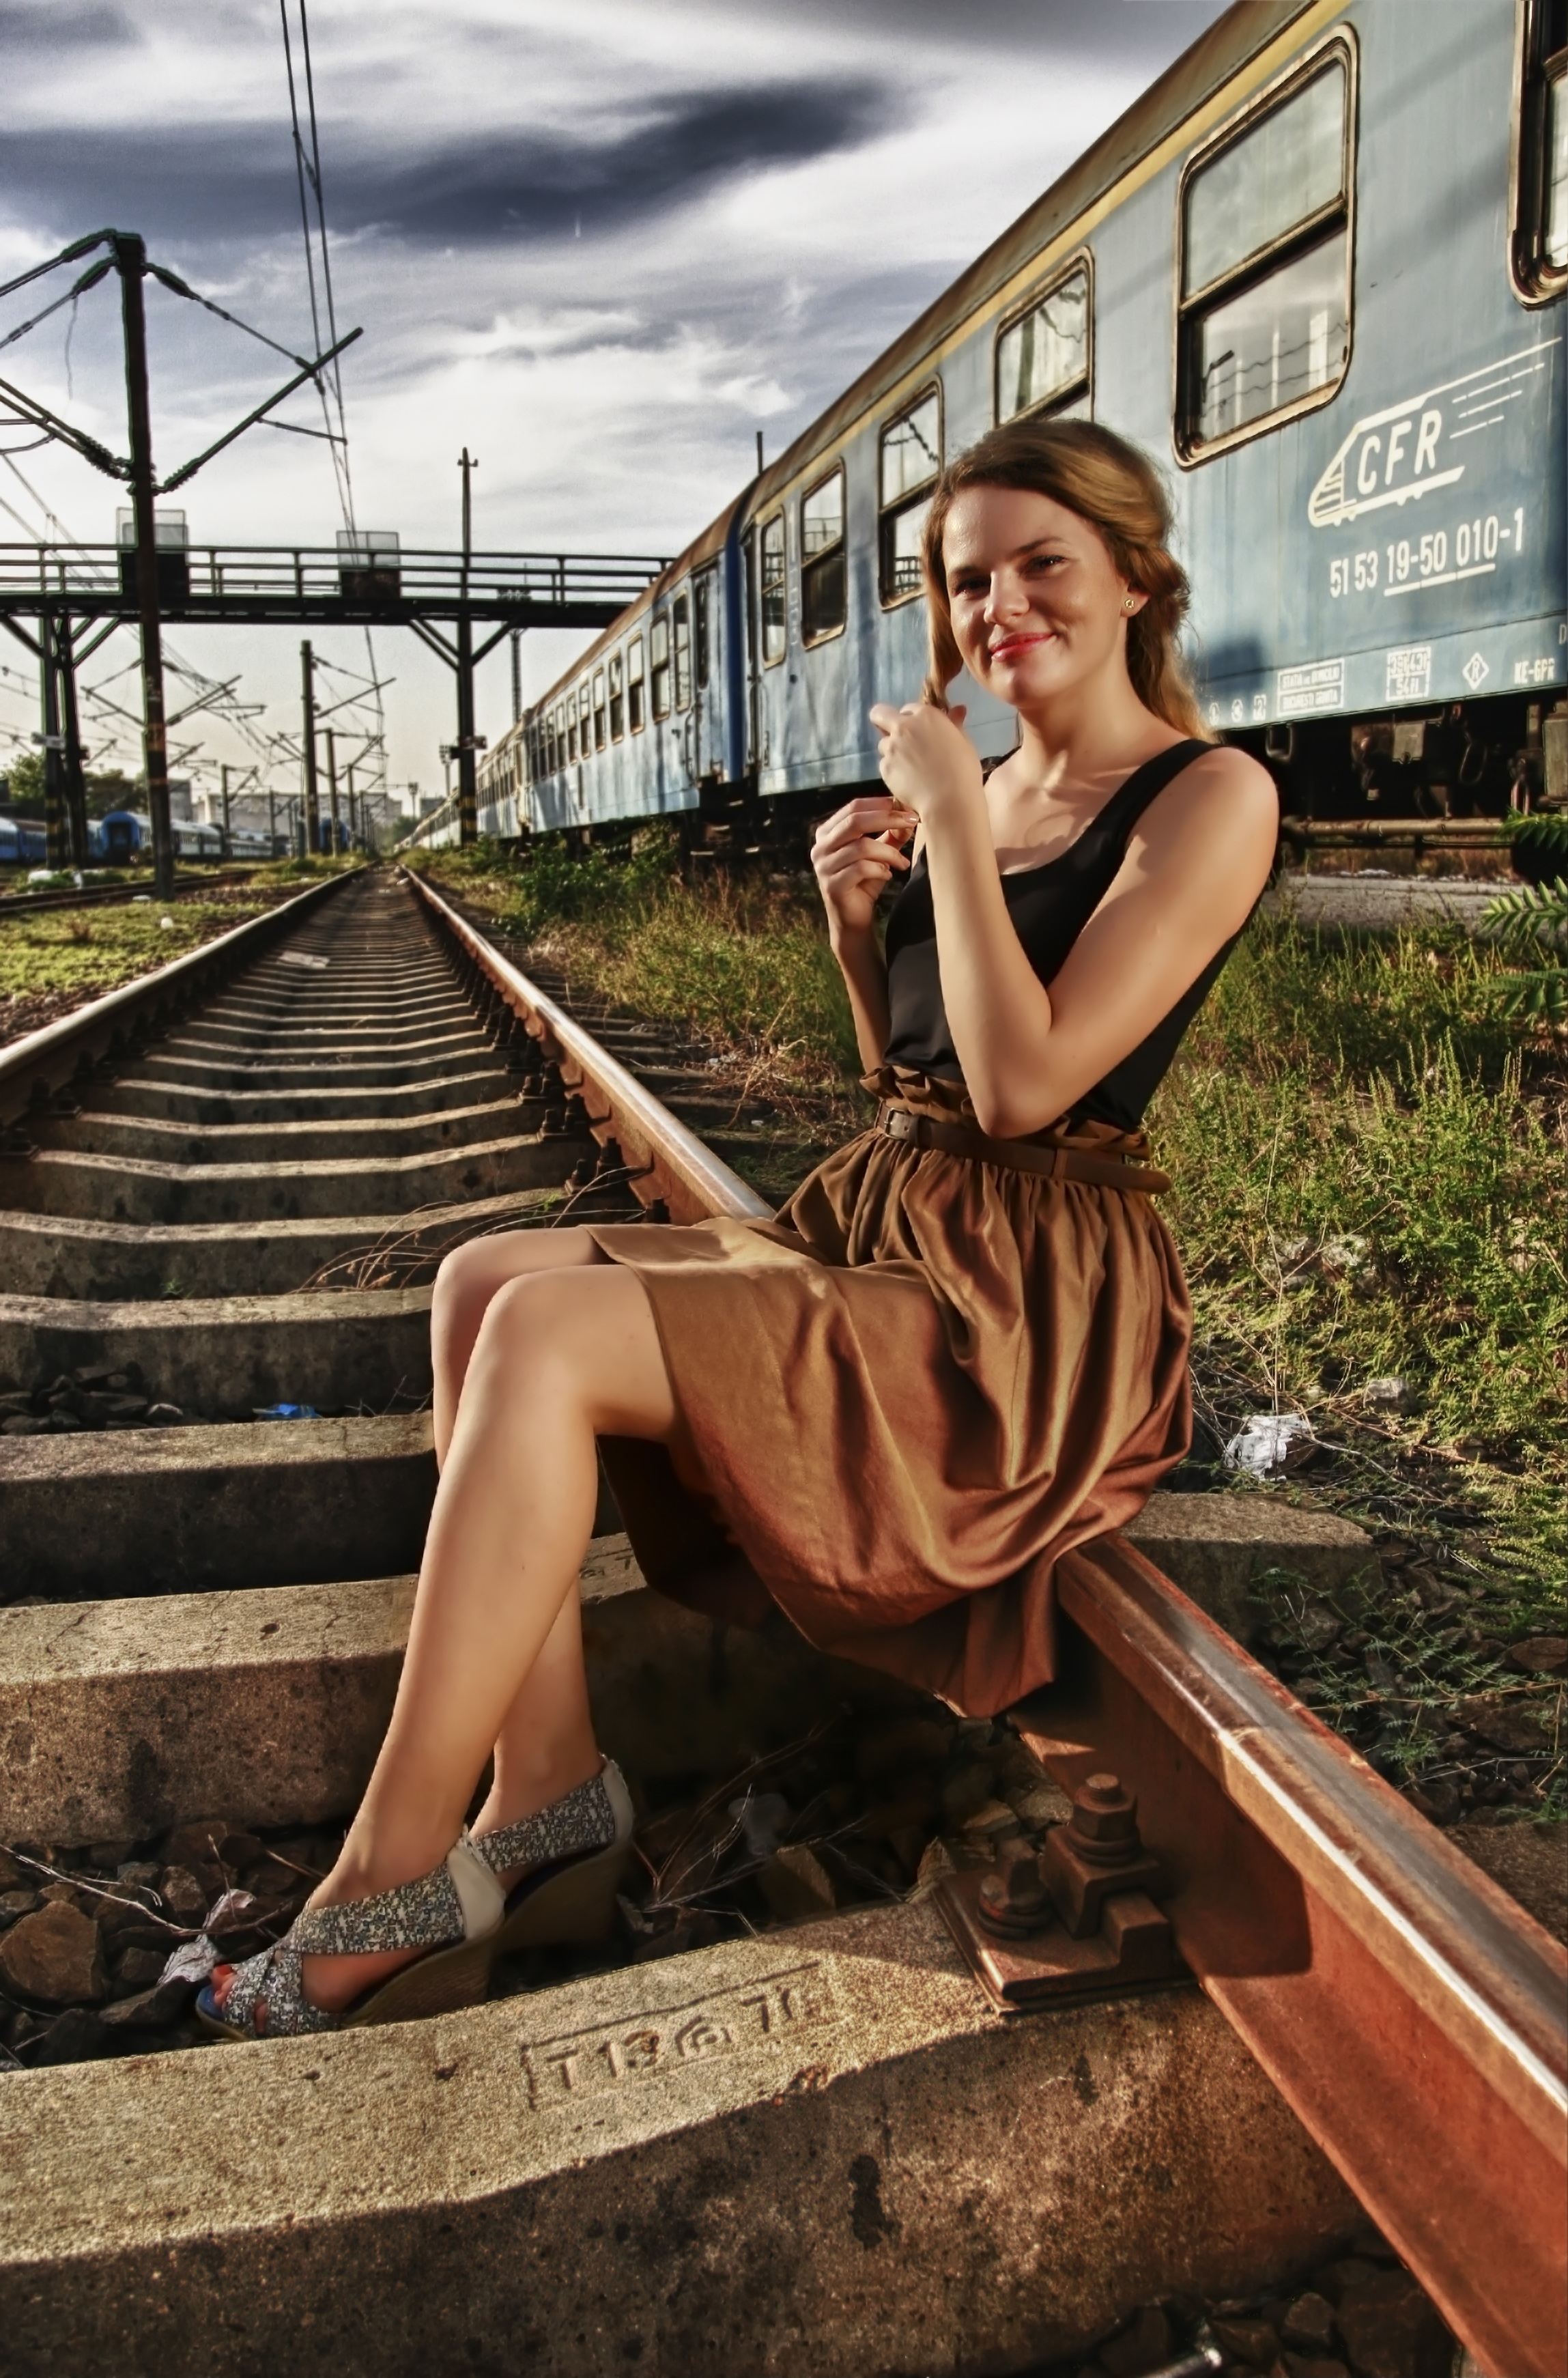
person, girl, woman, photography, train, leg, rust, portrait, model, spring, sitting, train station, brown, fashion, lady, blonde, dress, photograph, beauty, joy, beautiful, image, photo shoot, human positions, art model, sina